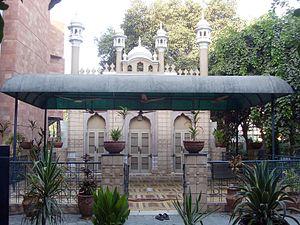
Chenab Nagar est une ville pakistanaise, située dans le district de Chiniot, dans le nord de la province du Pendjab.